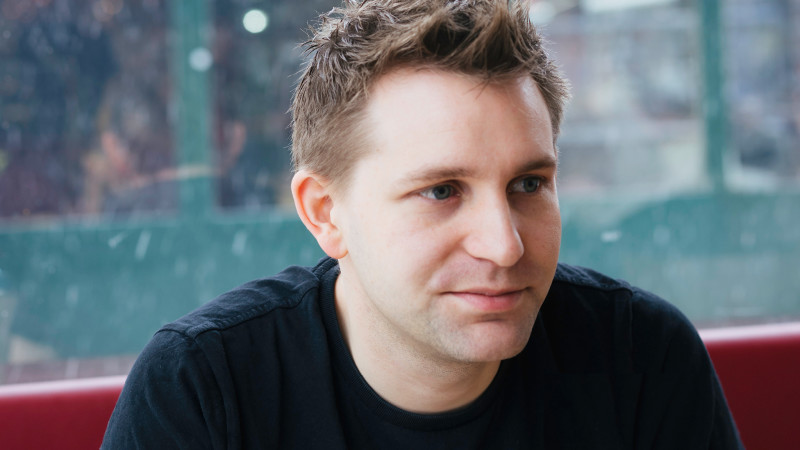
Gender: men